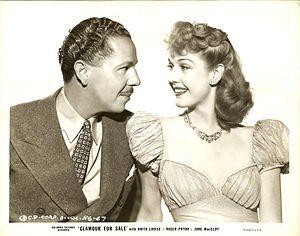
Roger Pryor est un acteur américain né le 27 août 1901 à New York et mort le 31 janvier 1974 à Puerto Vallarta.